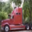
Label: truck